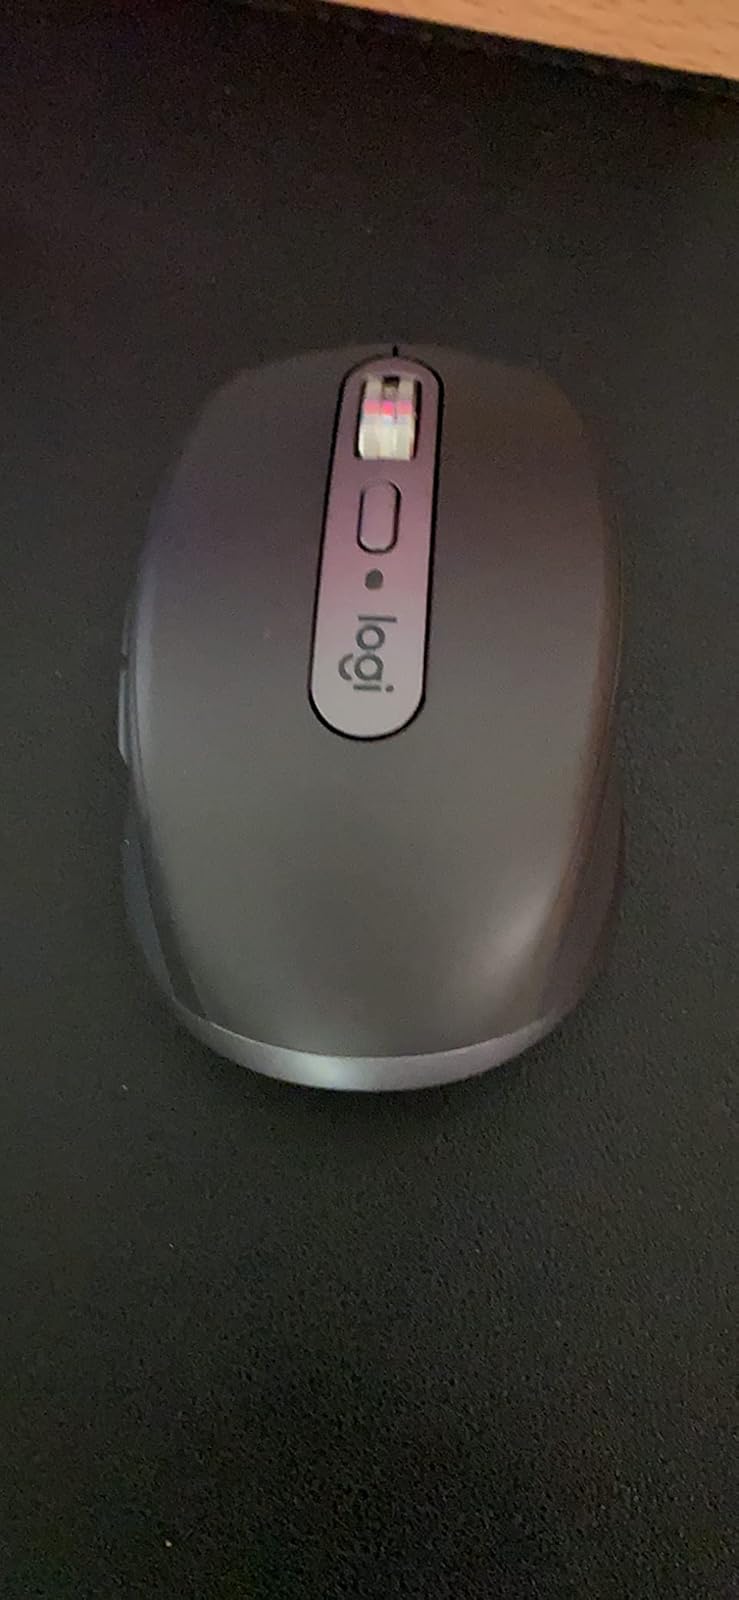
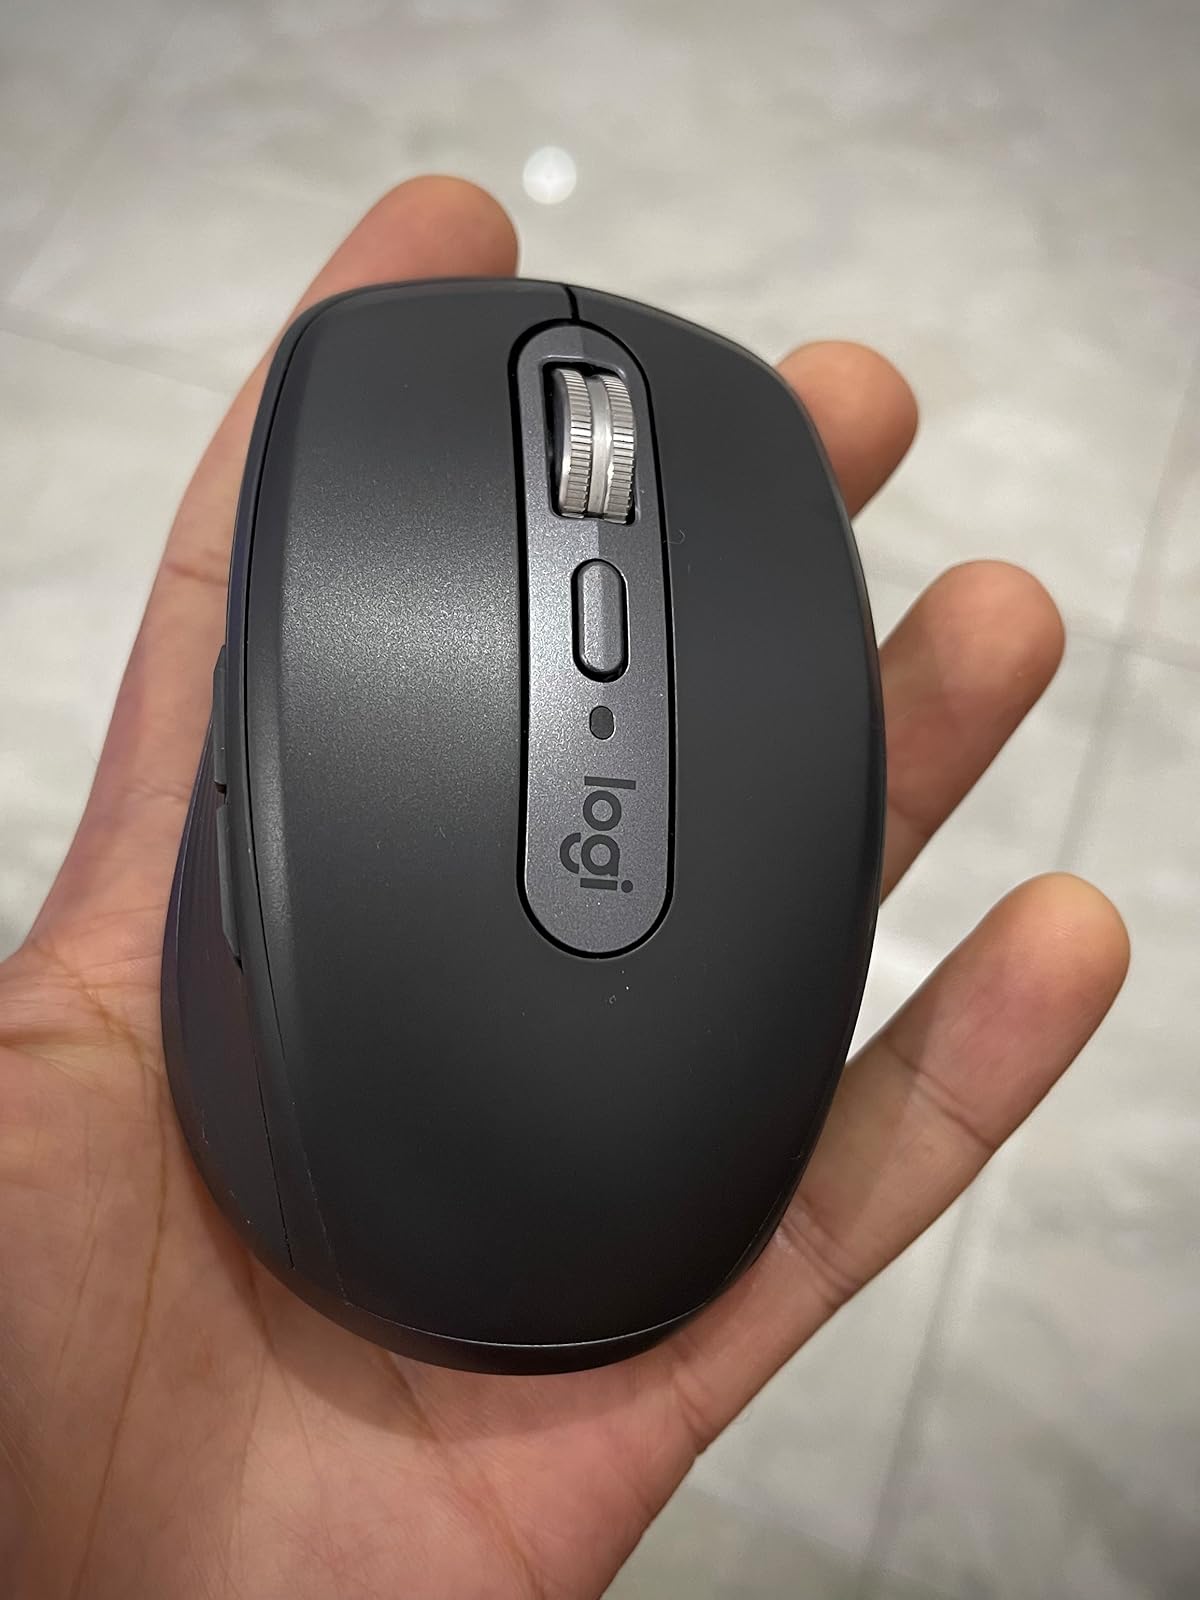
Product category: mouse
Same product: yes